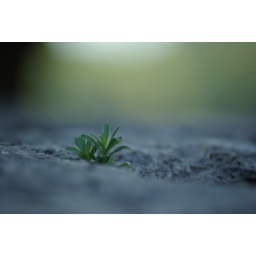
A small sprout I found growing out of a stone table in Pompeii.